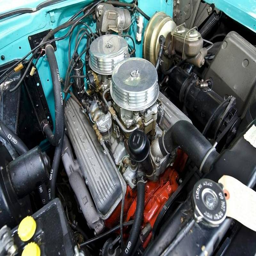
division with person remains a numbers - matching vehicle .